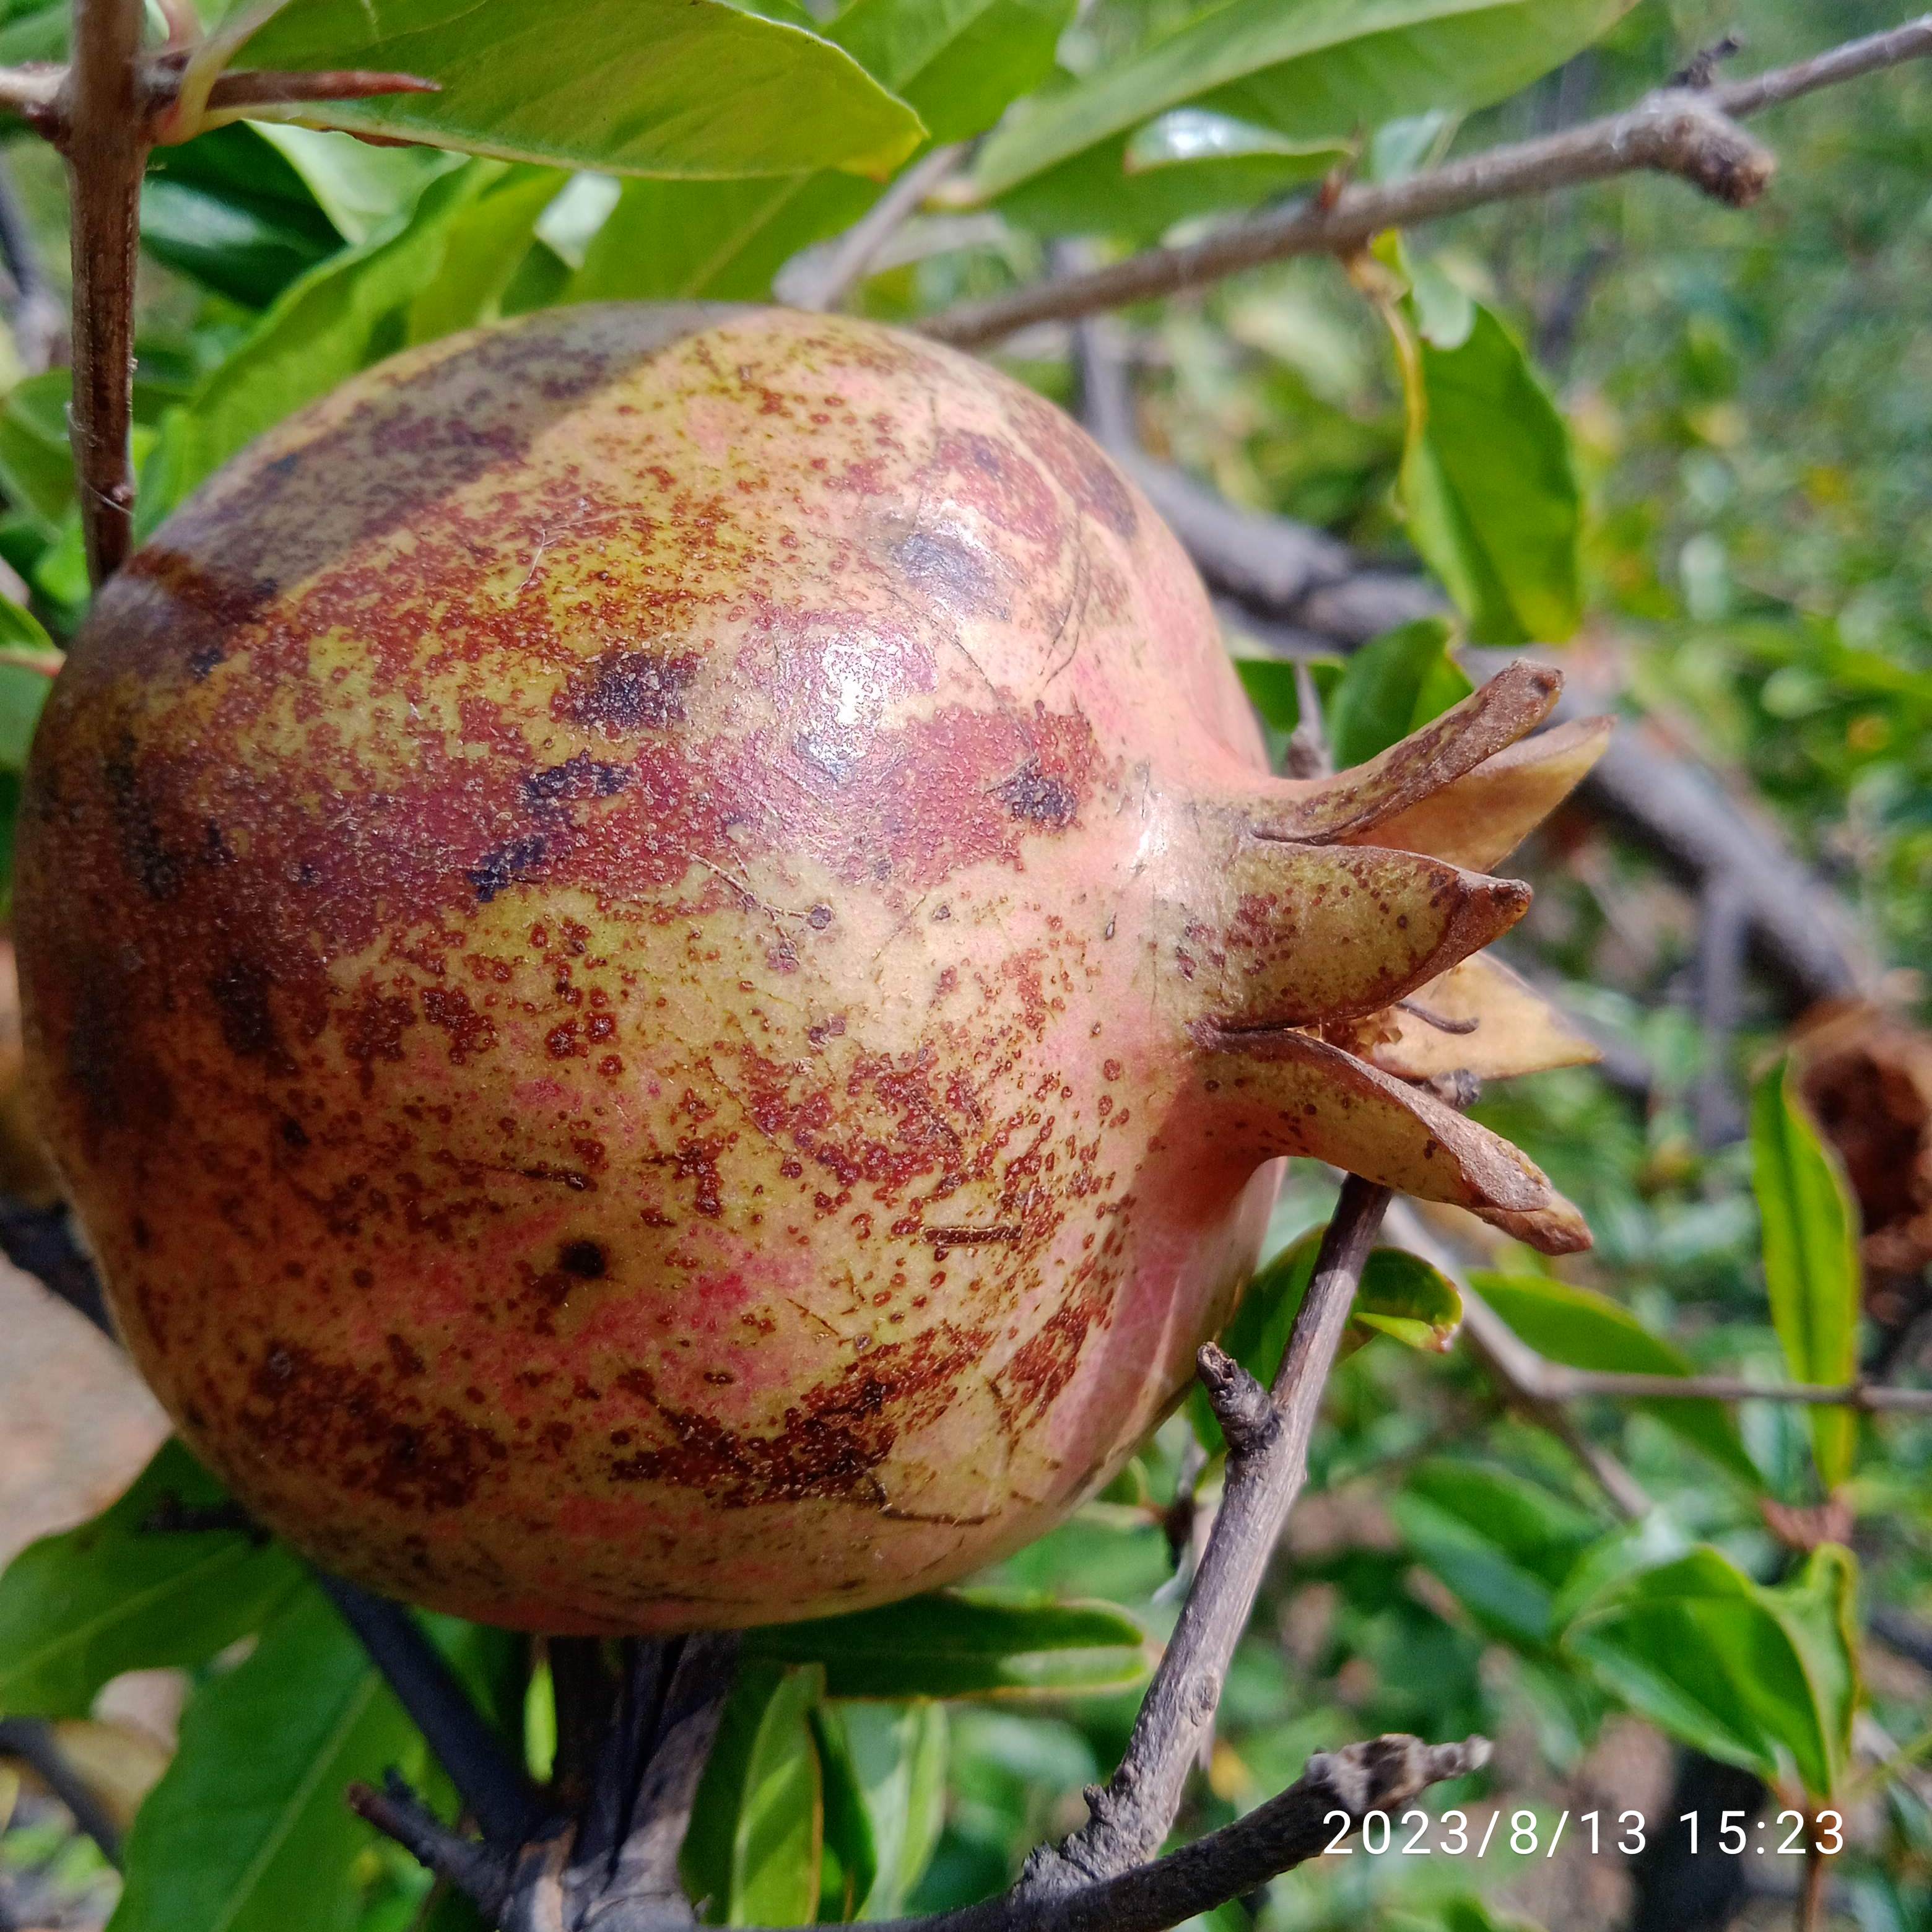
Label: Cercospora